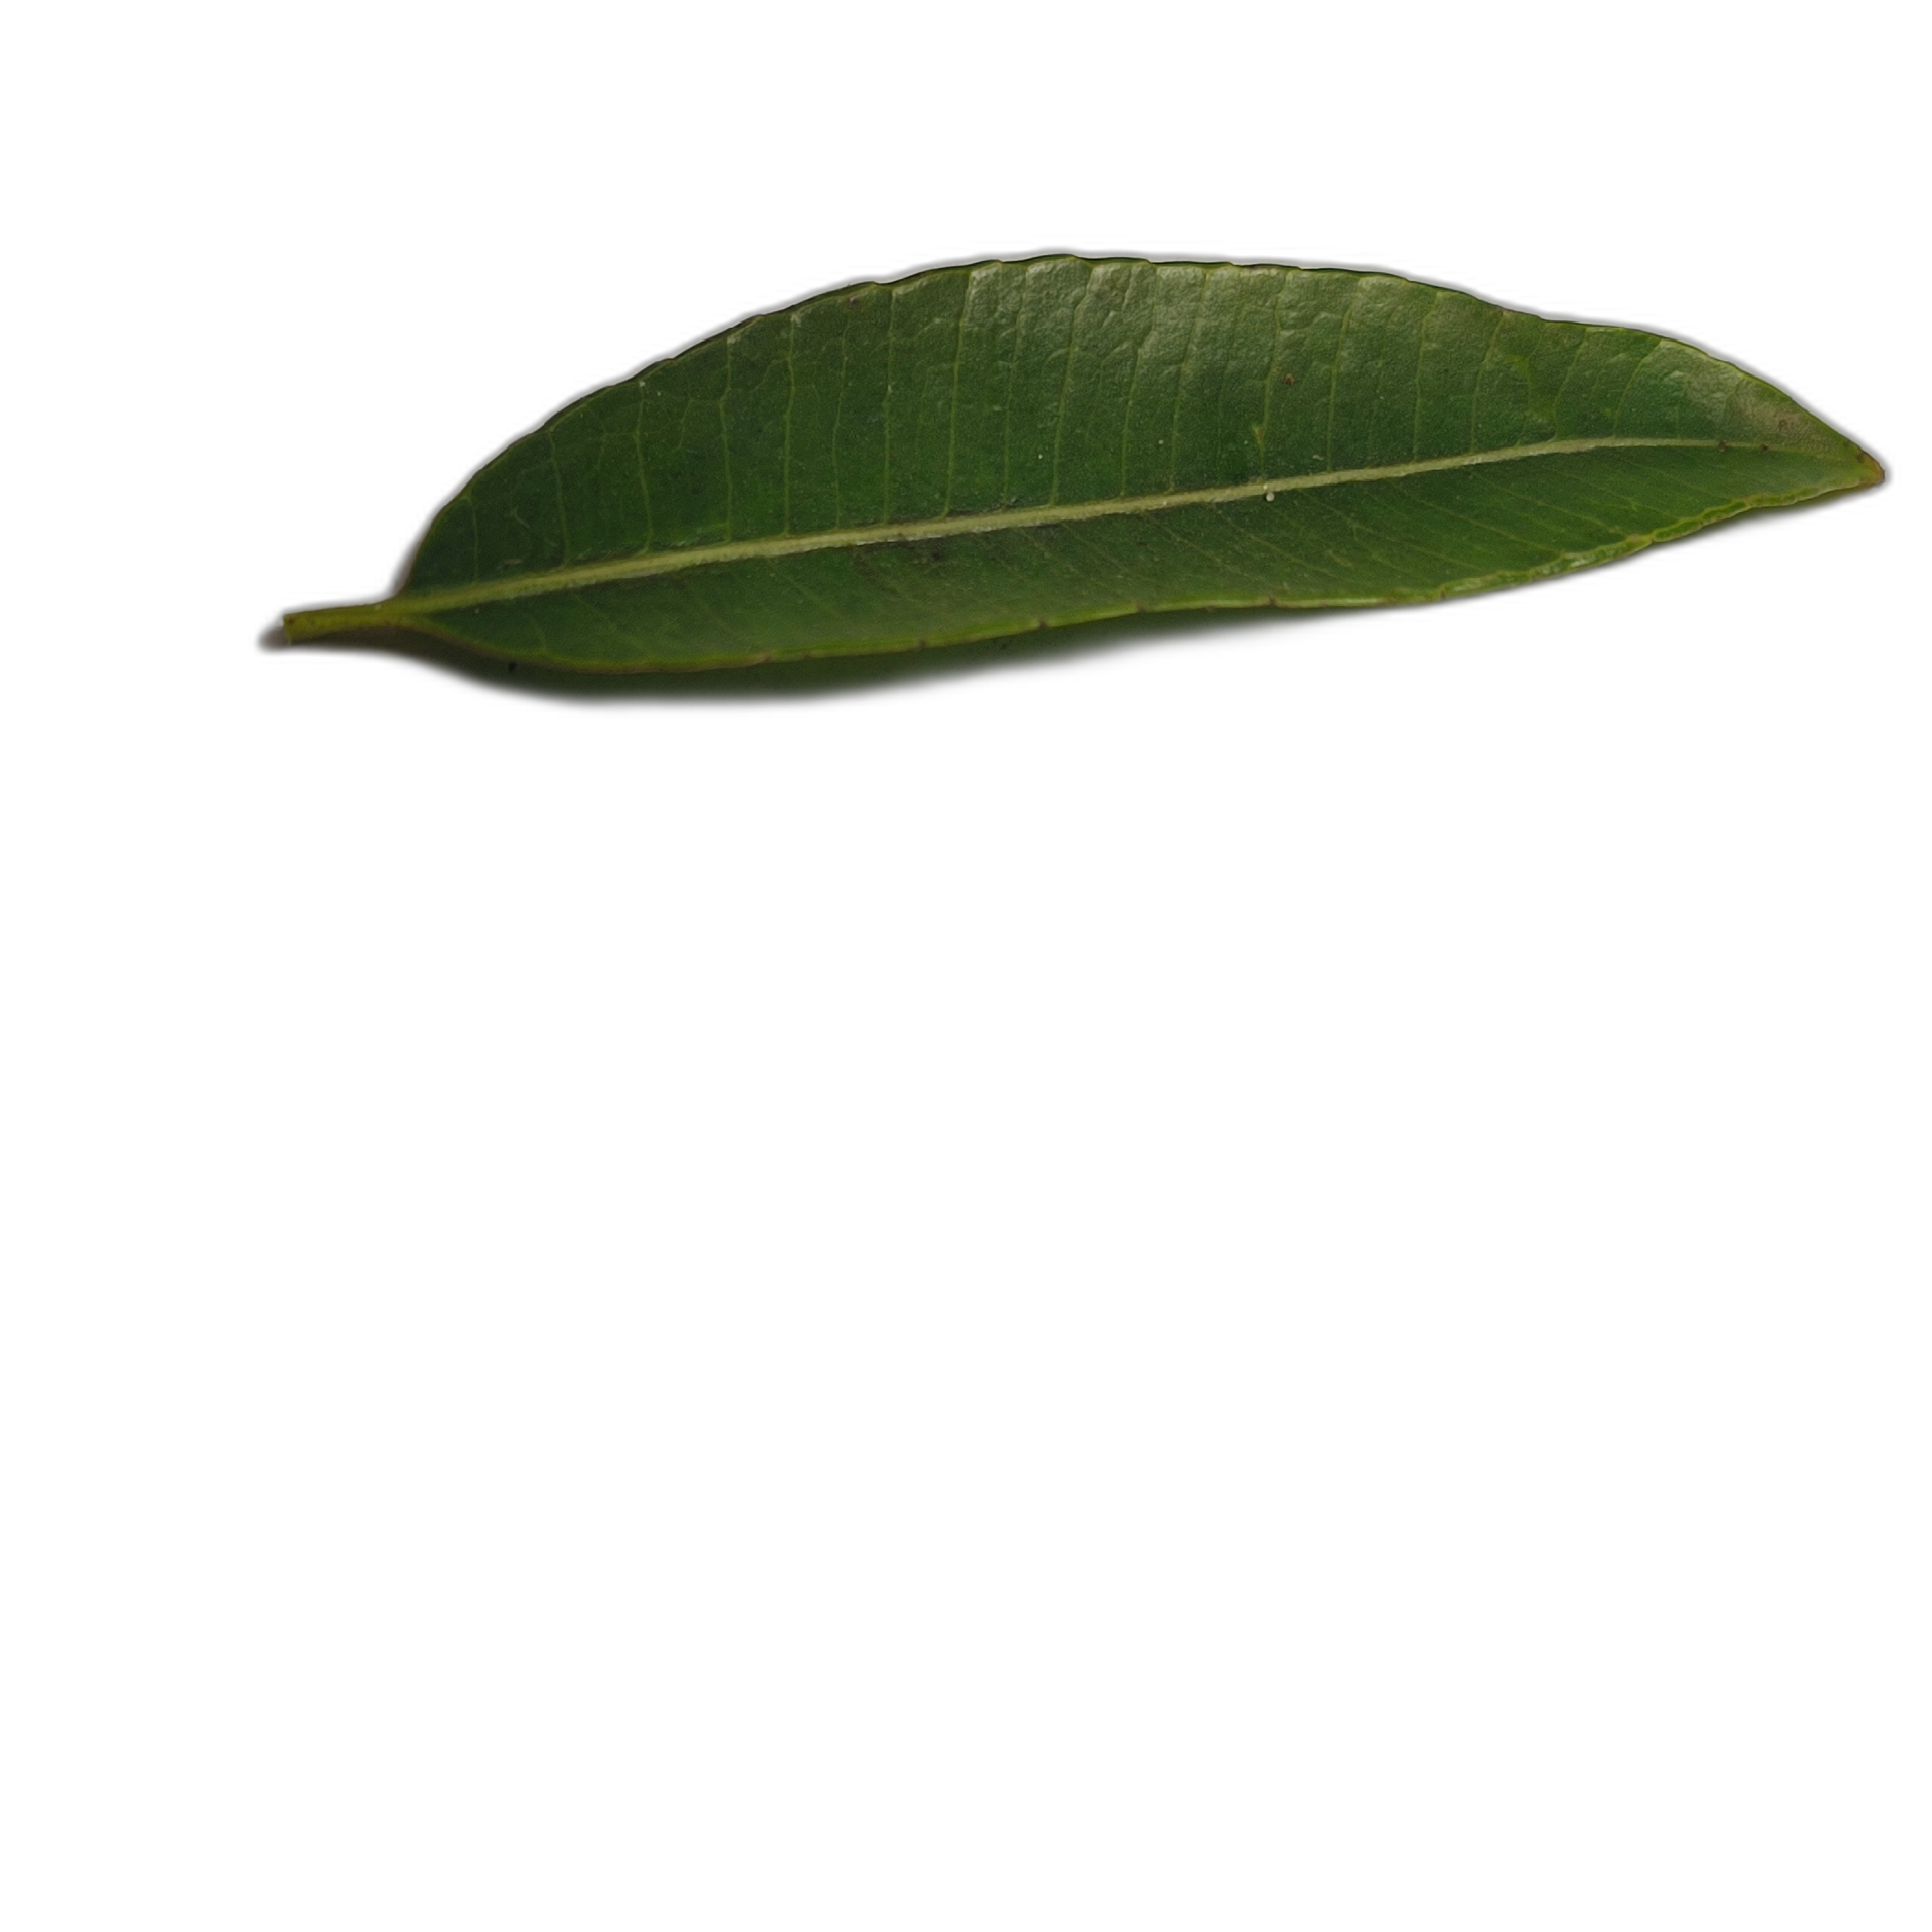
Label: healthy